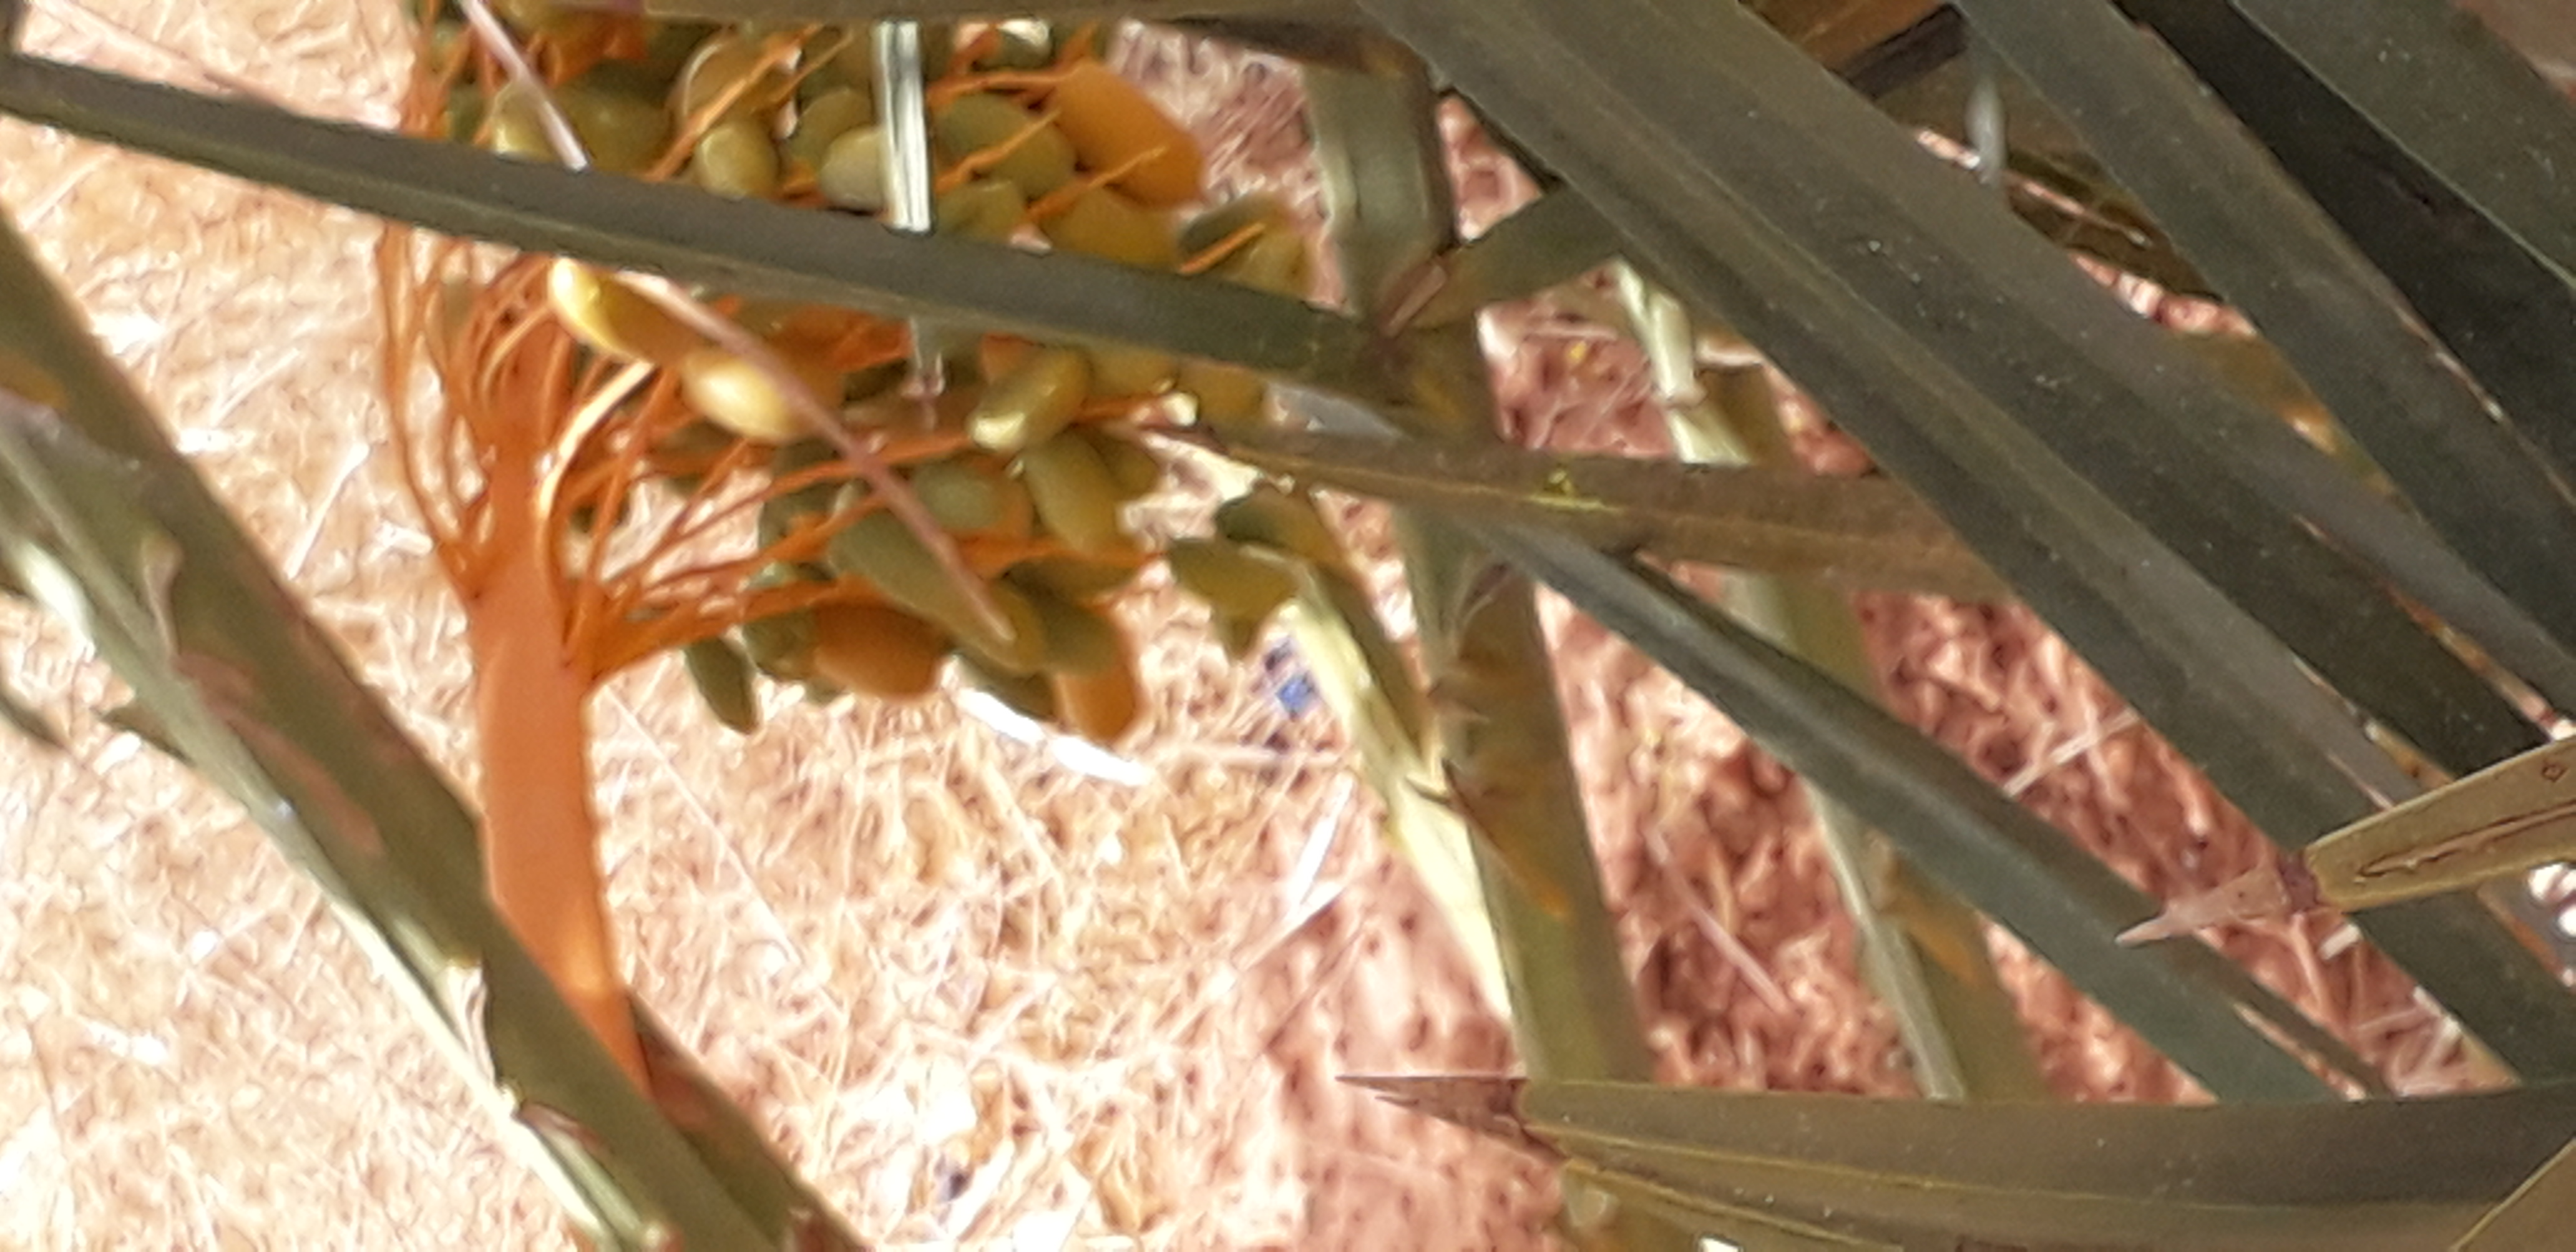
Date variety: kholt